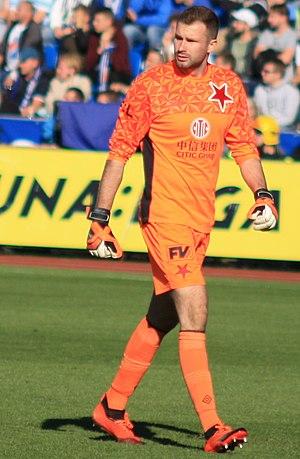
Ondřej Kolář, né le 17 octobre 1994 à Liberec en Tchéquie, est un footballeur international tchèque qui évolue au poste de gardien de but au SK Slavia Prague.